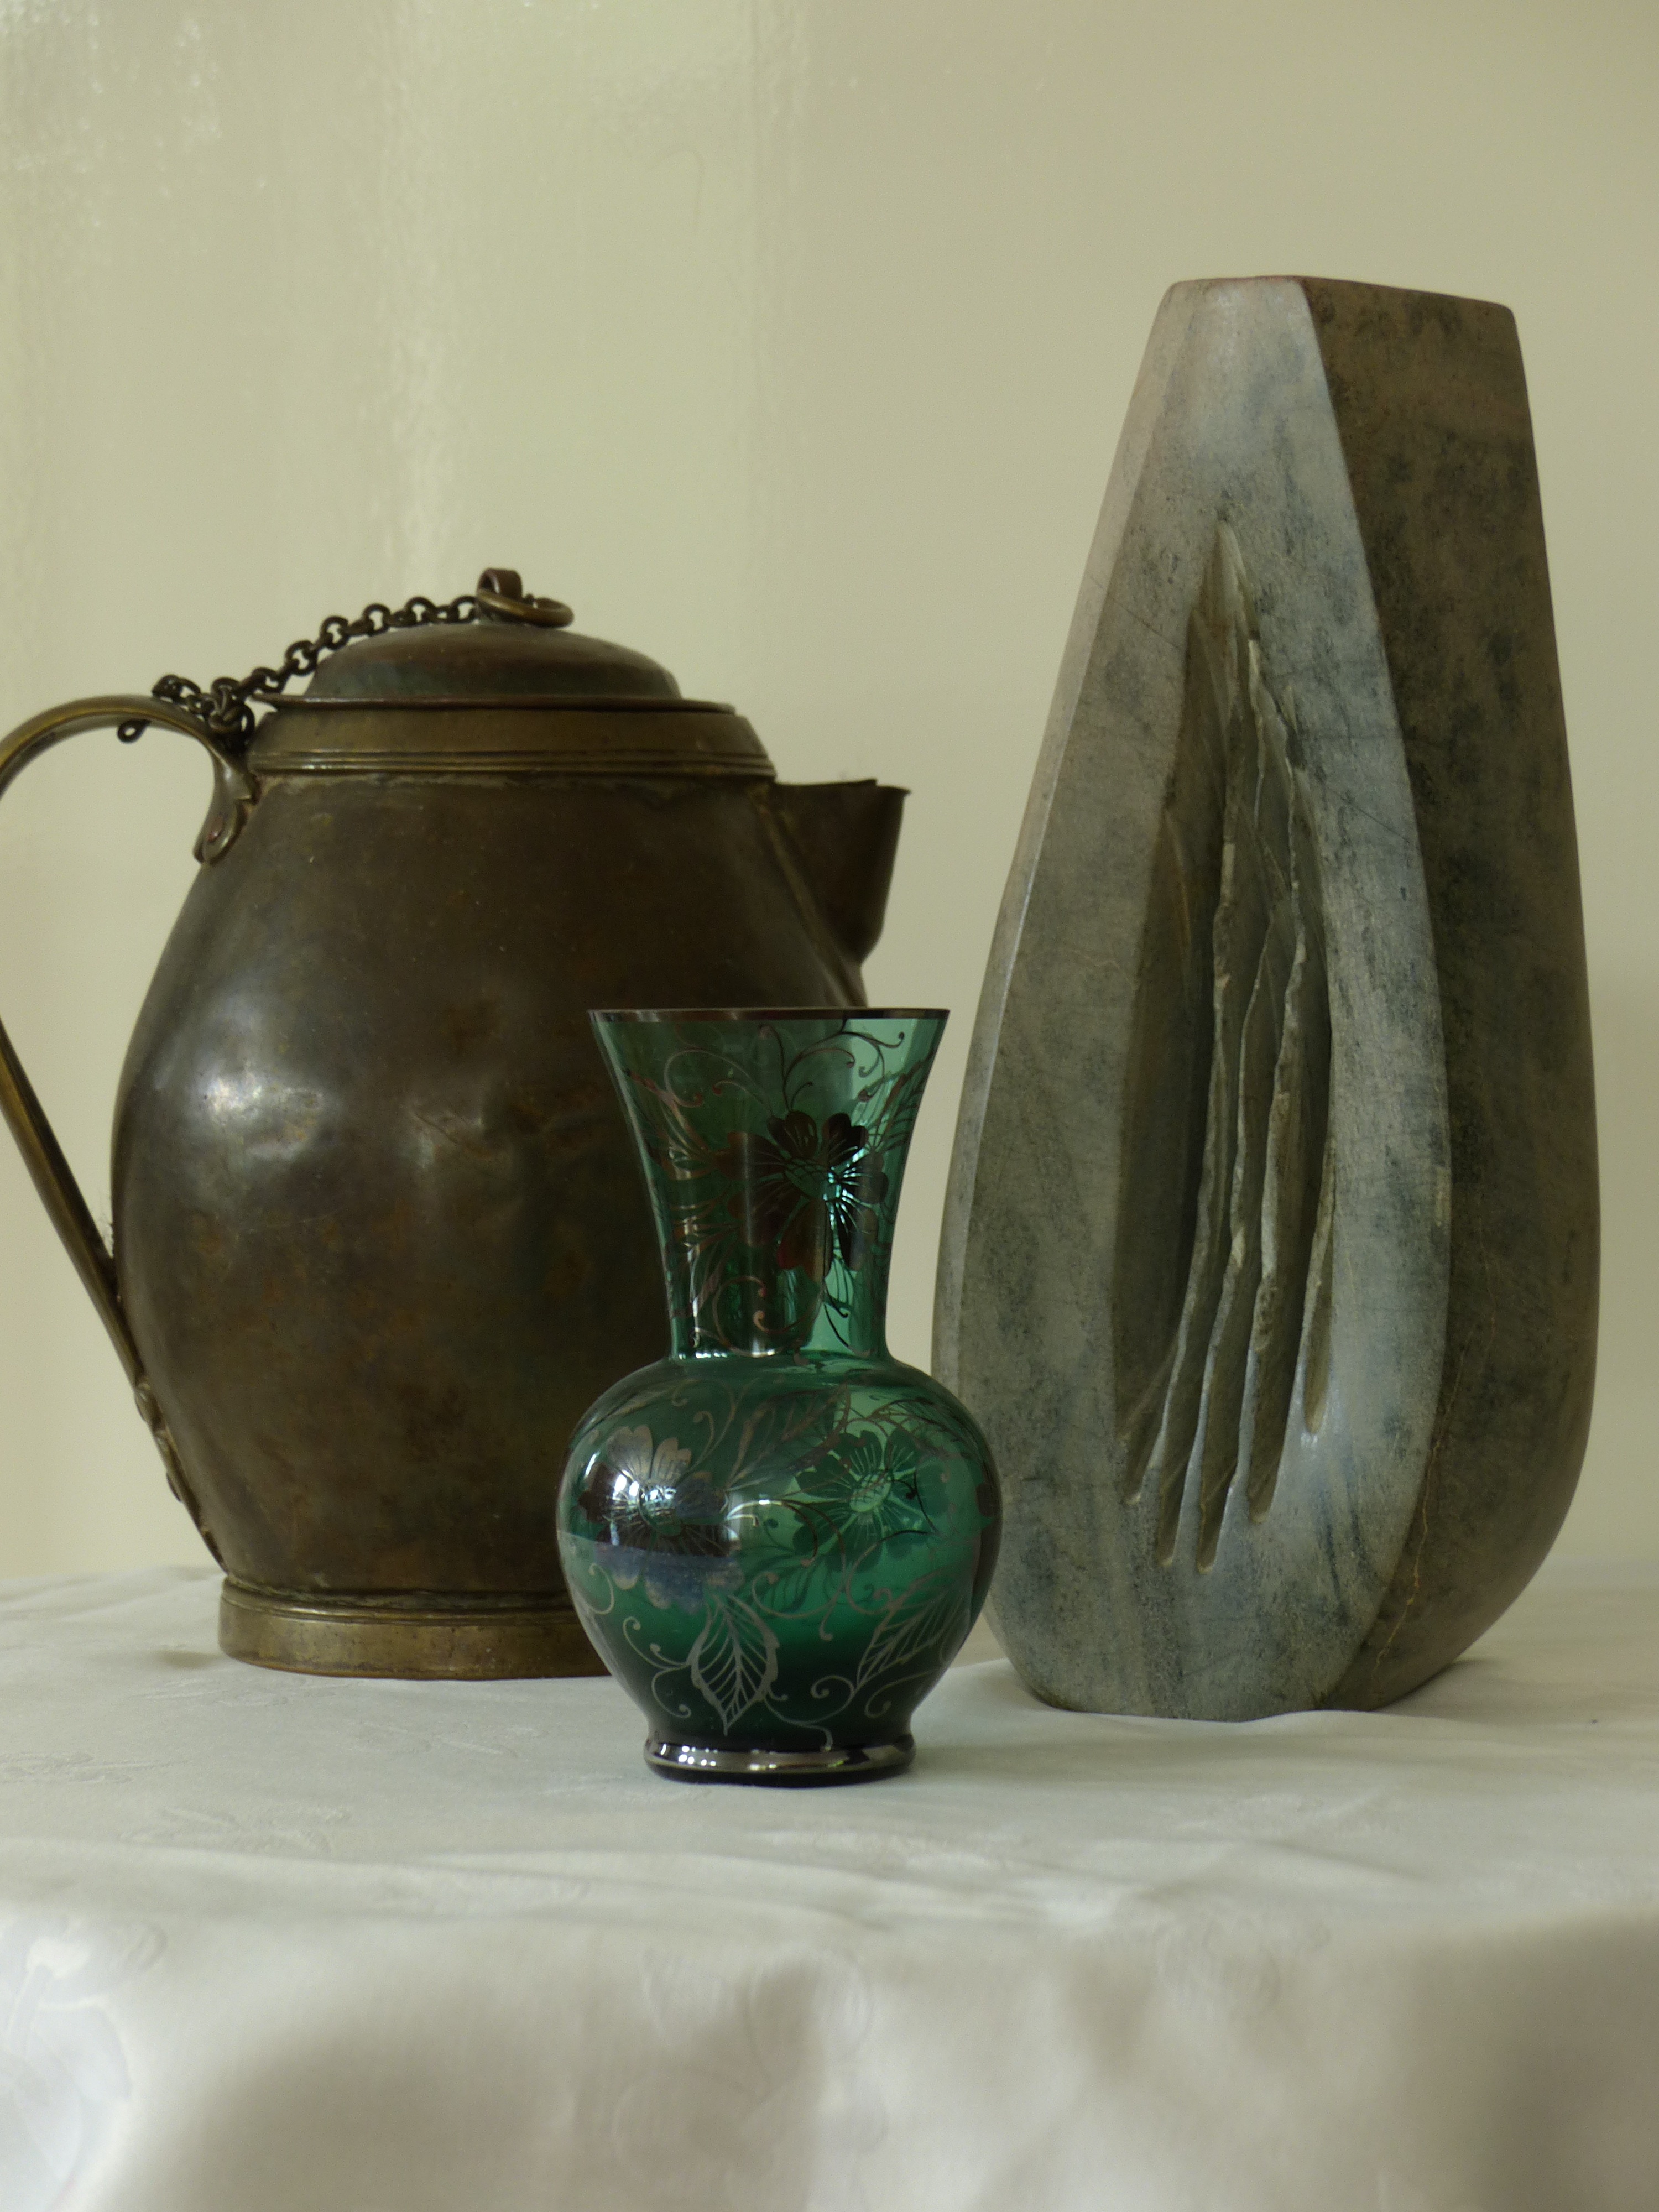
antique, glass, vase, ceramic, pottery, lighting, still life, material, painting, art, can, image, still life photography